Conrad Schick

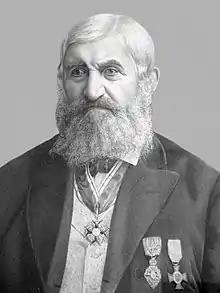
Drawing of Schick

Conrad Schick (1822–1901) was a German architect, archaeologist and Protestant missionary who settled in Jerusalem in the mid-nineteenth century. For many decades, he was head of the "House of Industry" at the Christ Church, which was the institute for vocational training of the London Society for Promoting Christianity Amongst the Jews.